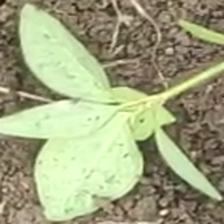
Weed species: Moti_dudhi(Euphorbia_geneculata_L)